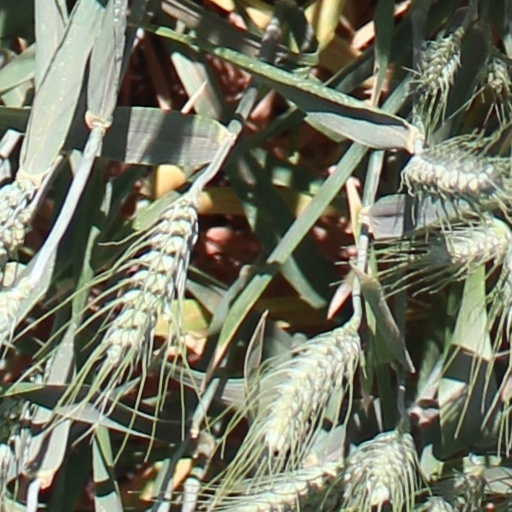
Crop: wheat